Anselmo Sule

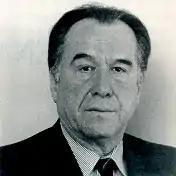

Vladimir Anselmo Sule Candia (January 27, 1934 – June 7, 2002) was a Chilean politician, member of the Radical Party and, afterwards, of the Social Democrat Radical Party. Sule Candia was also one of fourteen vice-presidents of the Socialist International.